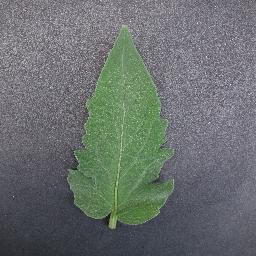
Label: Tomato___healthy